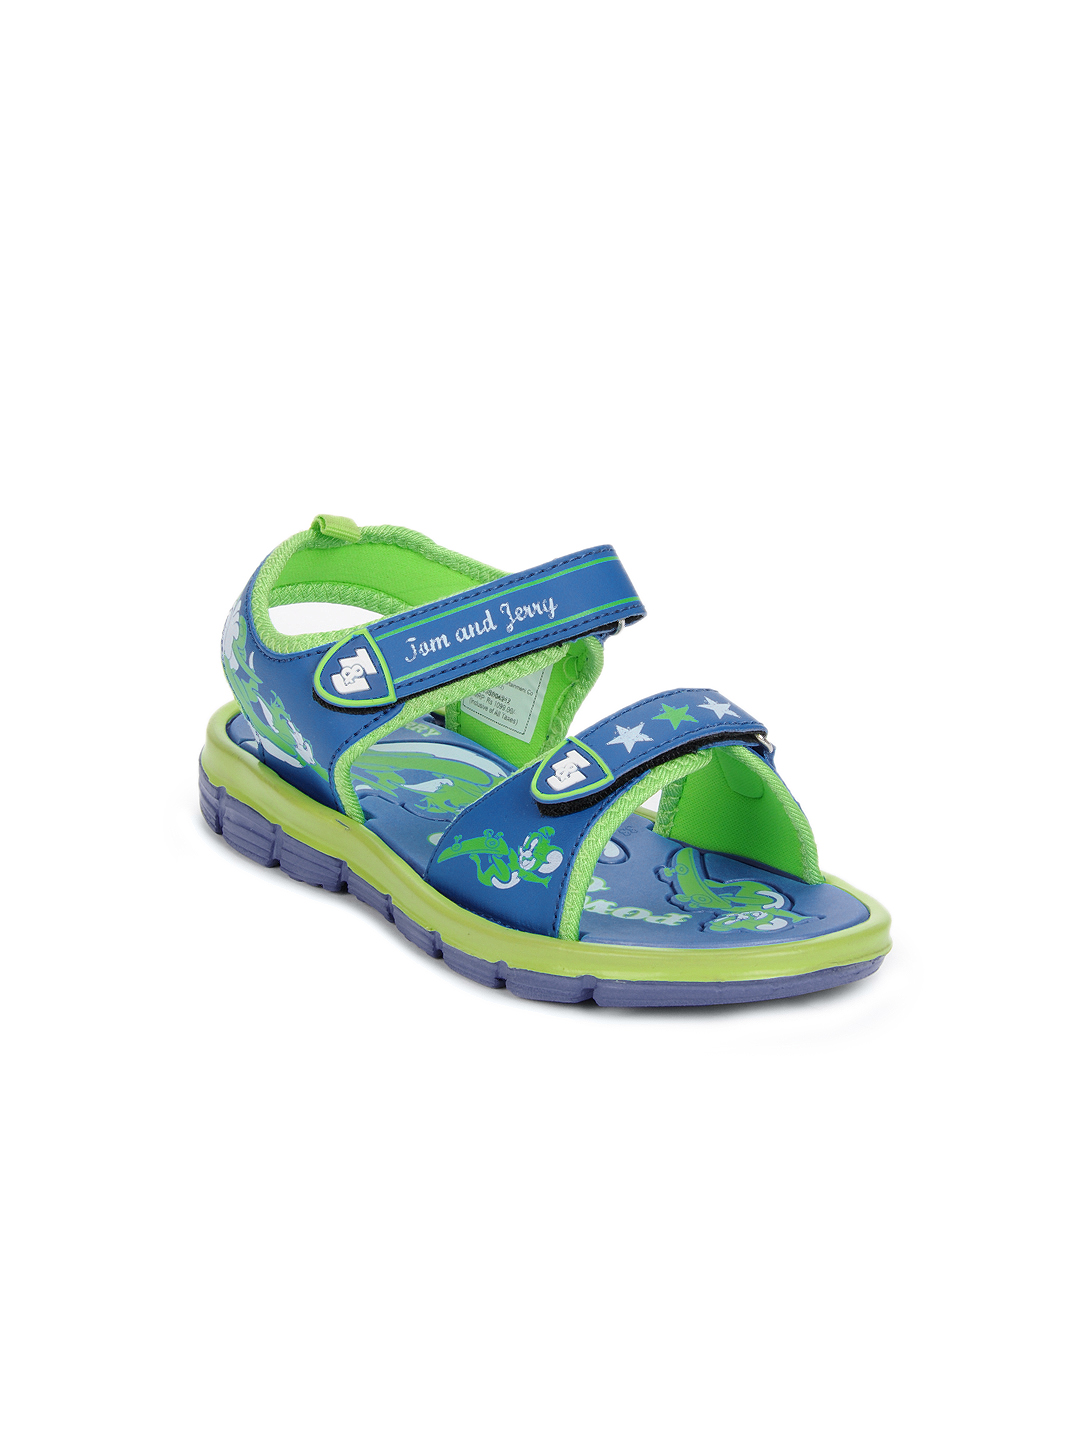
Warner Bros Kids Unisex Blue sandals
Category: Footwear / Sandal / Sandals
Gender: Unisex
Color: Blue
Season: Winter 2013
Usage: Casual